Lancia V4 engine

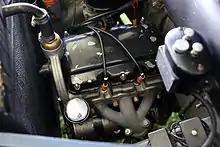
"Tipo 100B" engine in a 1952 Ardea

A small V4 ("tipo 100") powered the compact 1939 Ardea. It was a 20° narrow-angle engine displacing just . Bore and stroke were new again at , and output was just at 4600 rpm. For the 1949 "tipo 100B" power was increased to .